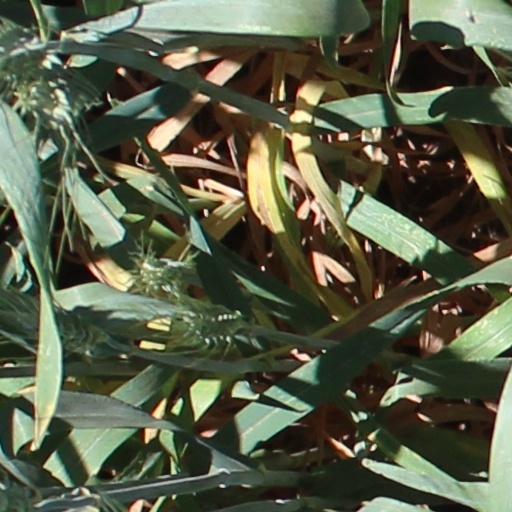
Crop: wheat